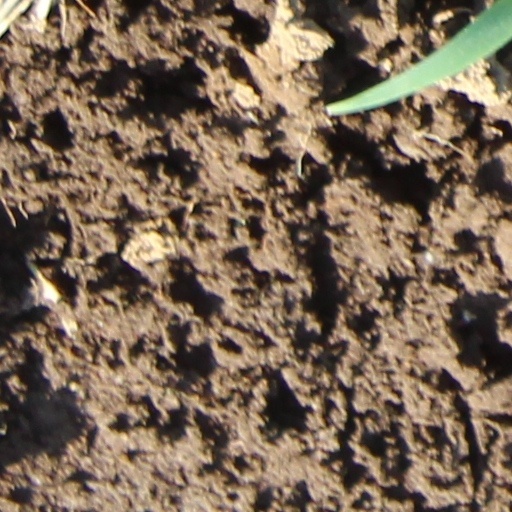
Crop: wheat